Terence Benjamin Saramandif

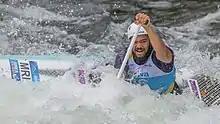
Terence Benjamin Saramandif performing at 2022 ICF Canoe Slalom World Championships in Augsburg, Germany

Terence Benjamin Saramandif (born 29 March 2002) is a Mauritian slalom canoeist who has competed at the international level since 2017. He won a gold medal at the 2018 Summer Youth Olympics in C1 Obstacle Slalom event.